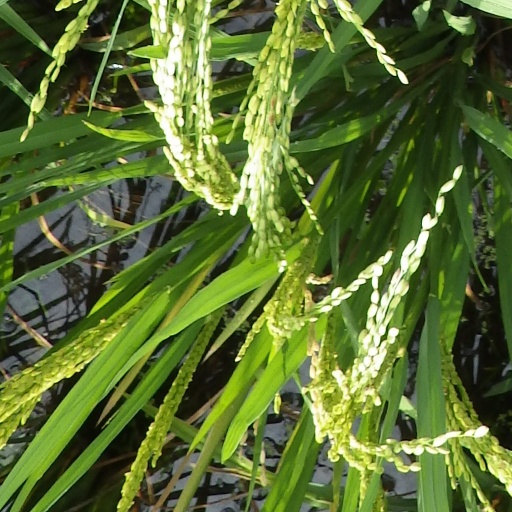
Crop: rice